Hawksley Workman

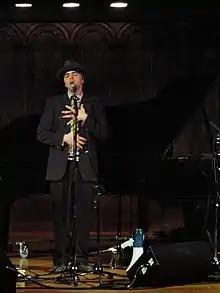
Hawksley Workman performing at the Victoria Conservatory of Music in 2006

"Treeful of Starling" was released on February 28, 2006, a quiet retreat compared to the more high energy "Lover/Fighter".